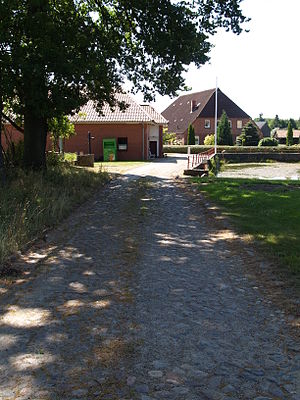
Juliusburg
Juliusburg
Juliusburg er en kommune i det nordlige Tyskland, beliggende i Amt Lütau i den sydøstlige del af Kreis Herzogtum Lauenburg. Kreis Herzogtum Lauenburg ligger i delstaten Slesvig-Holsten.